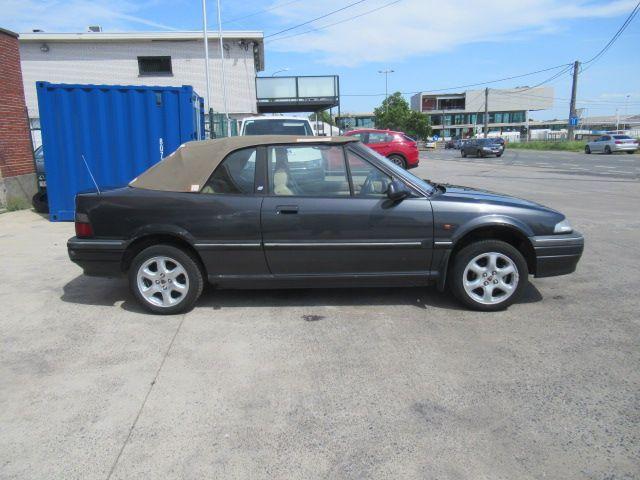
Aucun dommage détecté.
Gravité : aucun